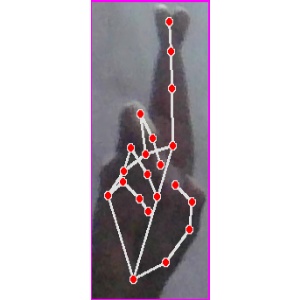
अक्षर: र